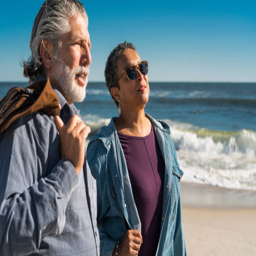
the senior couple , woman and silver haired , bearded white man , walking